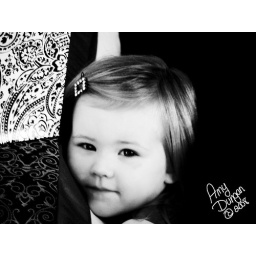
The flower girl posing for me in the hotel room while the bride got dressed.